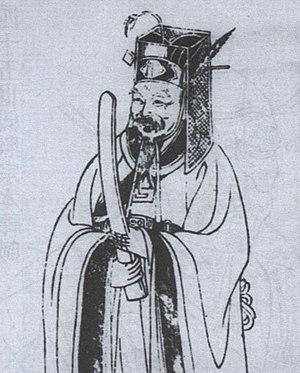
Portrait supposé de Su Song
Les horloges hydrauliques chinoises sont des horloges hydrauliques anciennes, que l'on trouvait en Chine, pays isolé du monde occidental, jusqu'au XVIIᵉ siècle. Instruments originaux permettant de mesurer le temps en continu au moyen de l'eau et parfois du mercure, elles y ont connu un développement très important. L'utilisation de ces horloges s'est étendue aux pays avoisinants jusqu'à une période relativement récente.